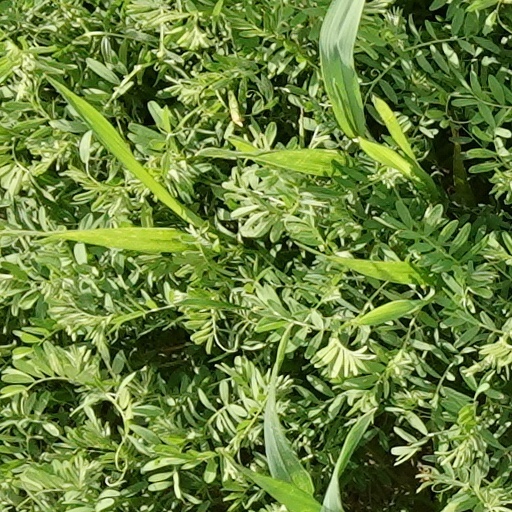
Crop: wheat